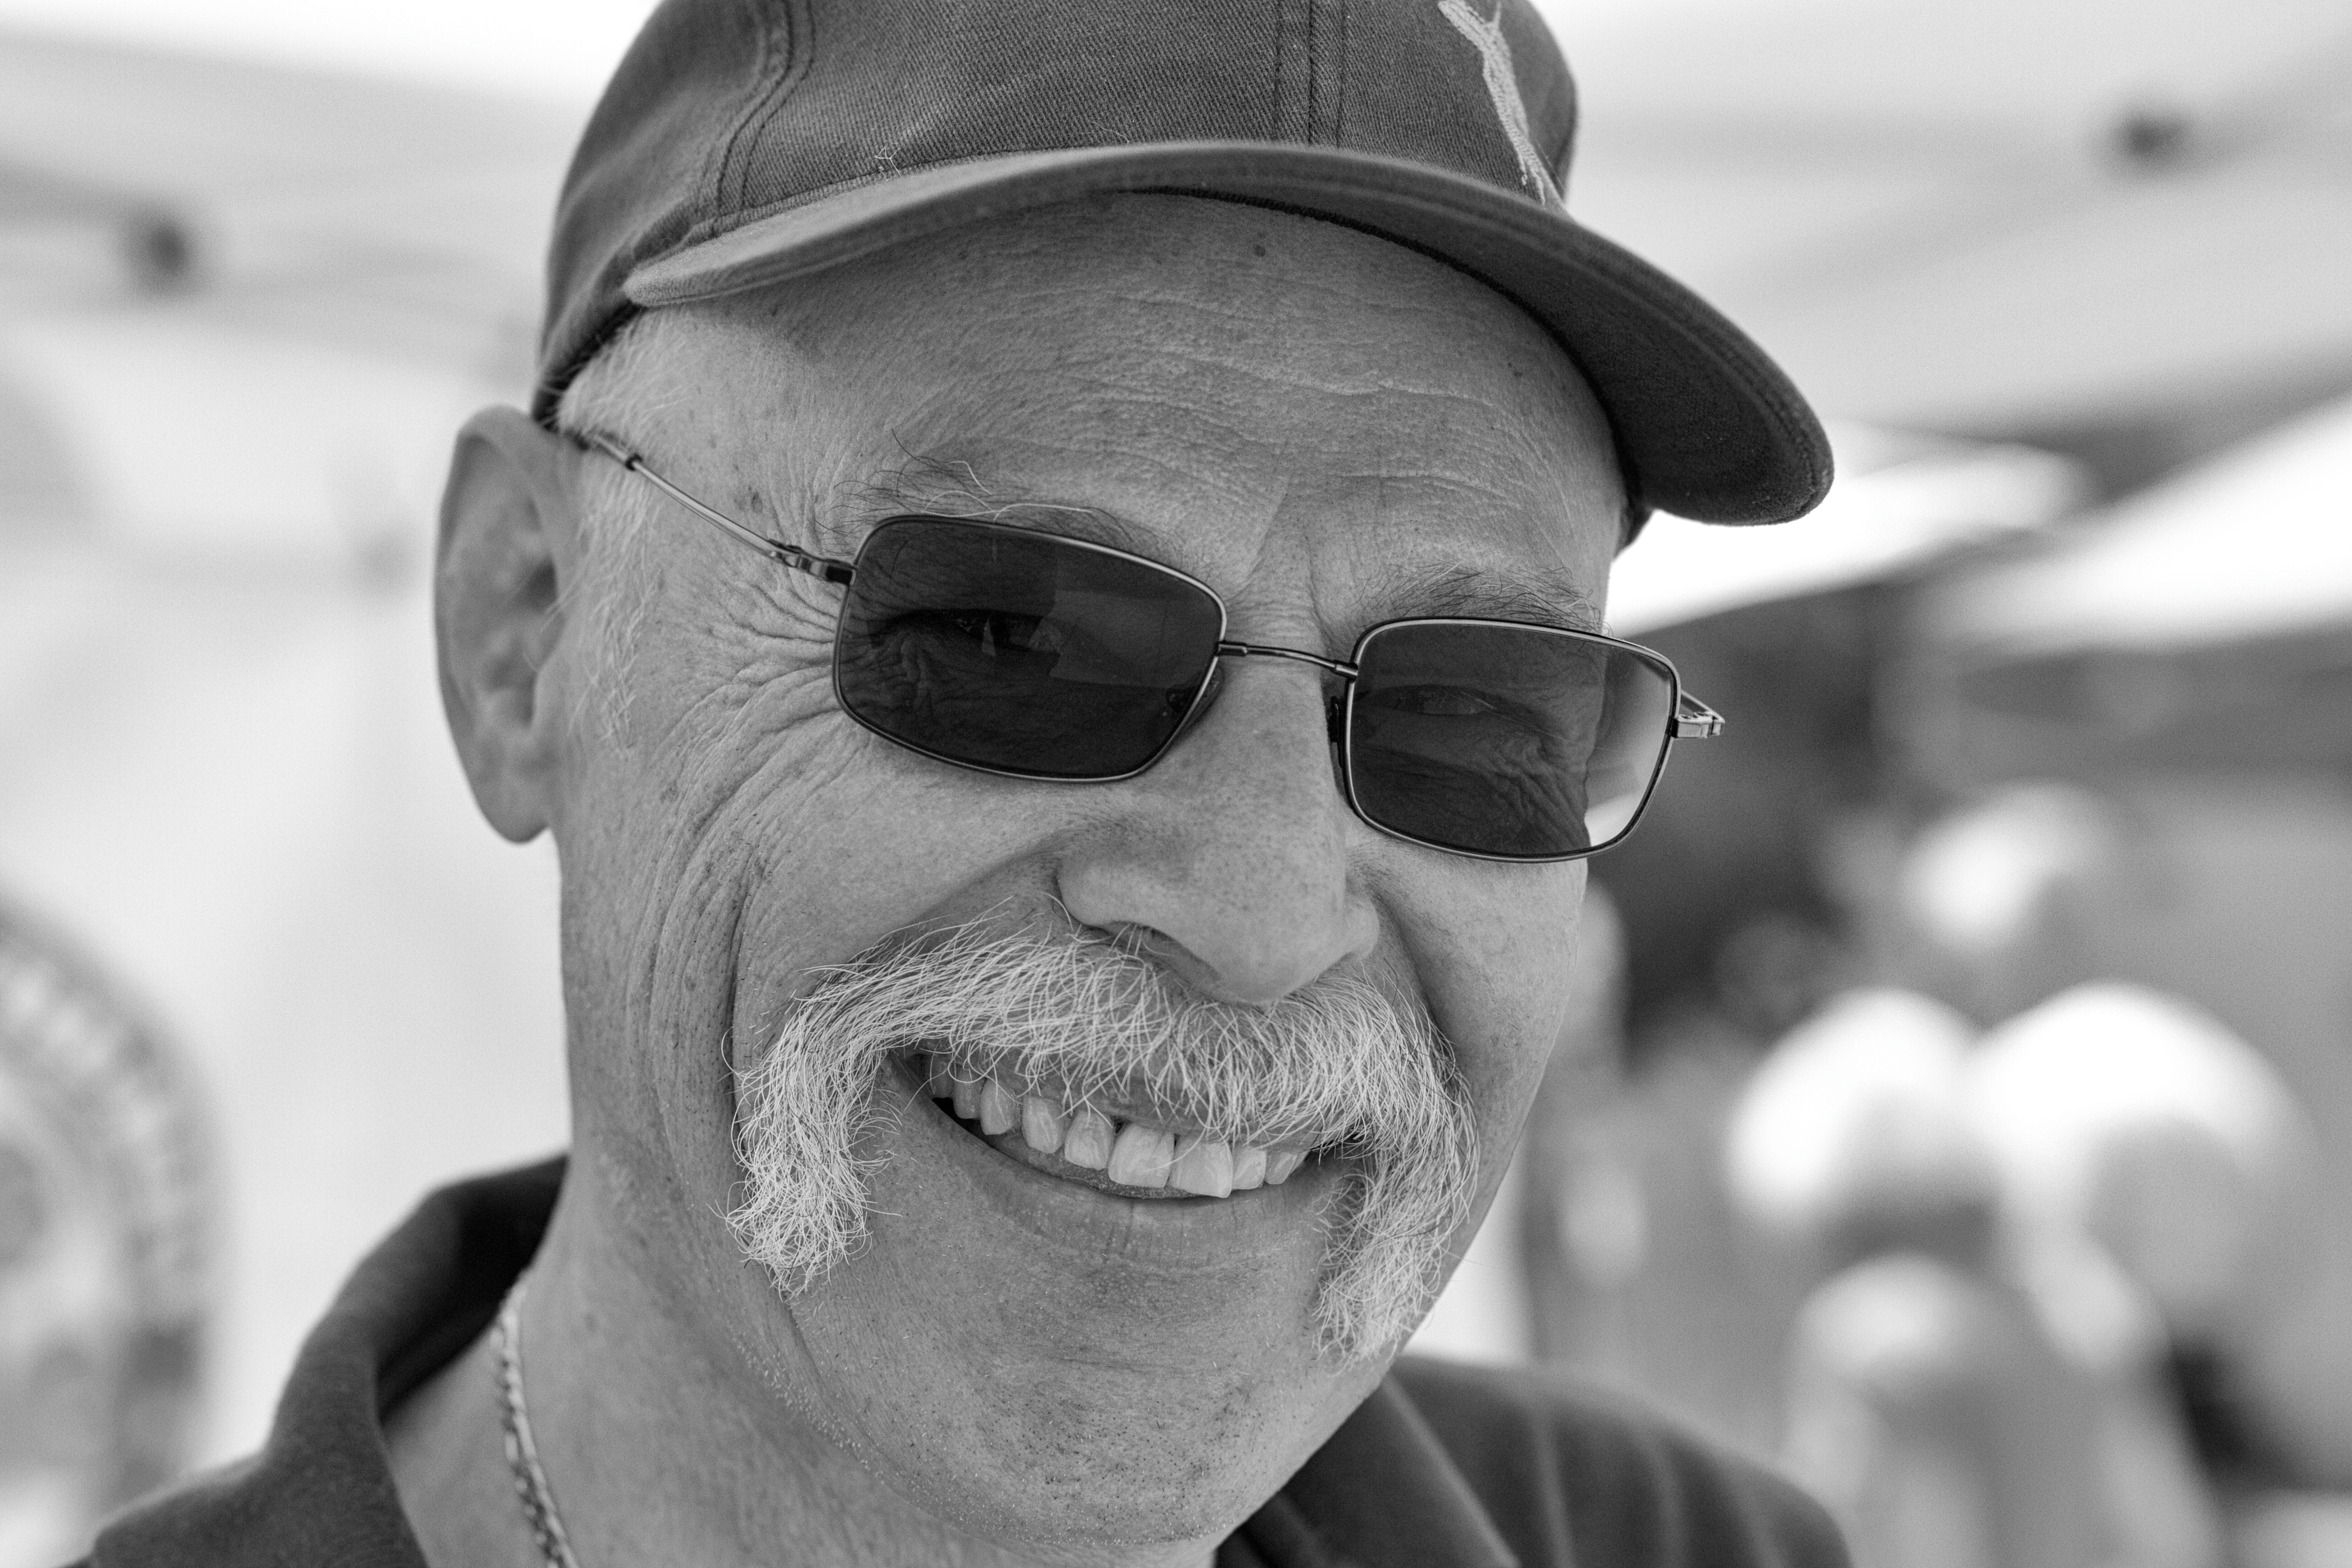
man, person, black and white, people, hair, white, photography, male, portrait, hat, black, monochrome, smile, close up, bw, sunglasses, glasses, head, photograph, monochrome photography, facial hair, vision care